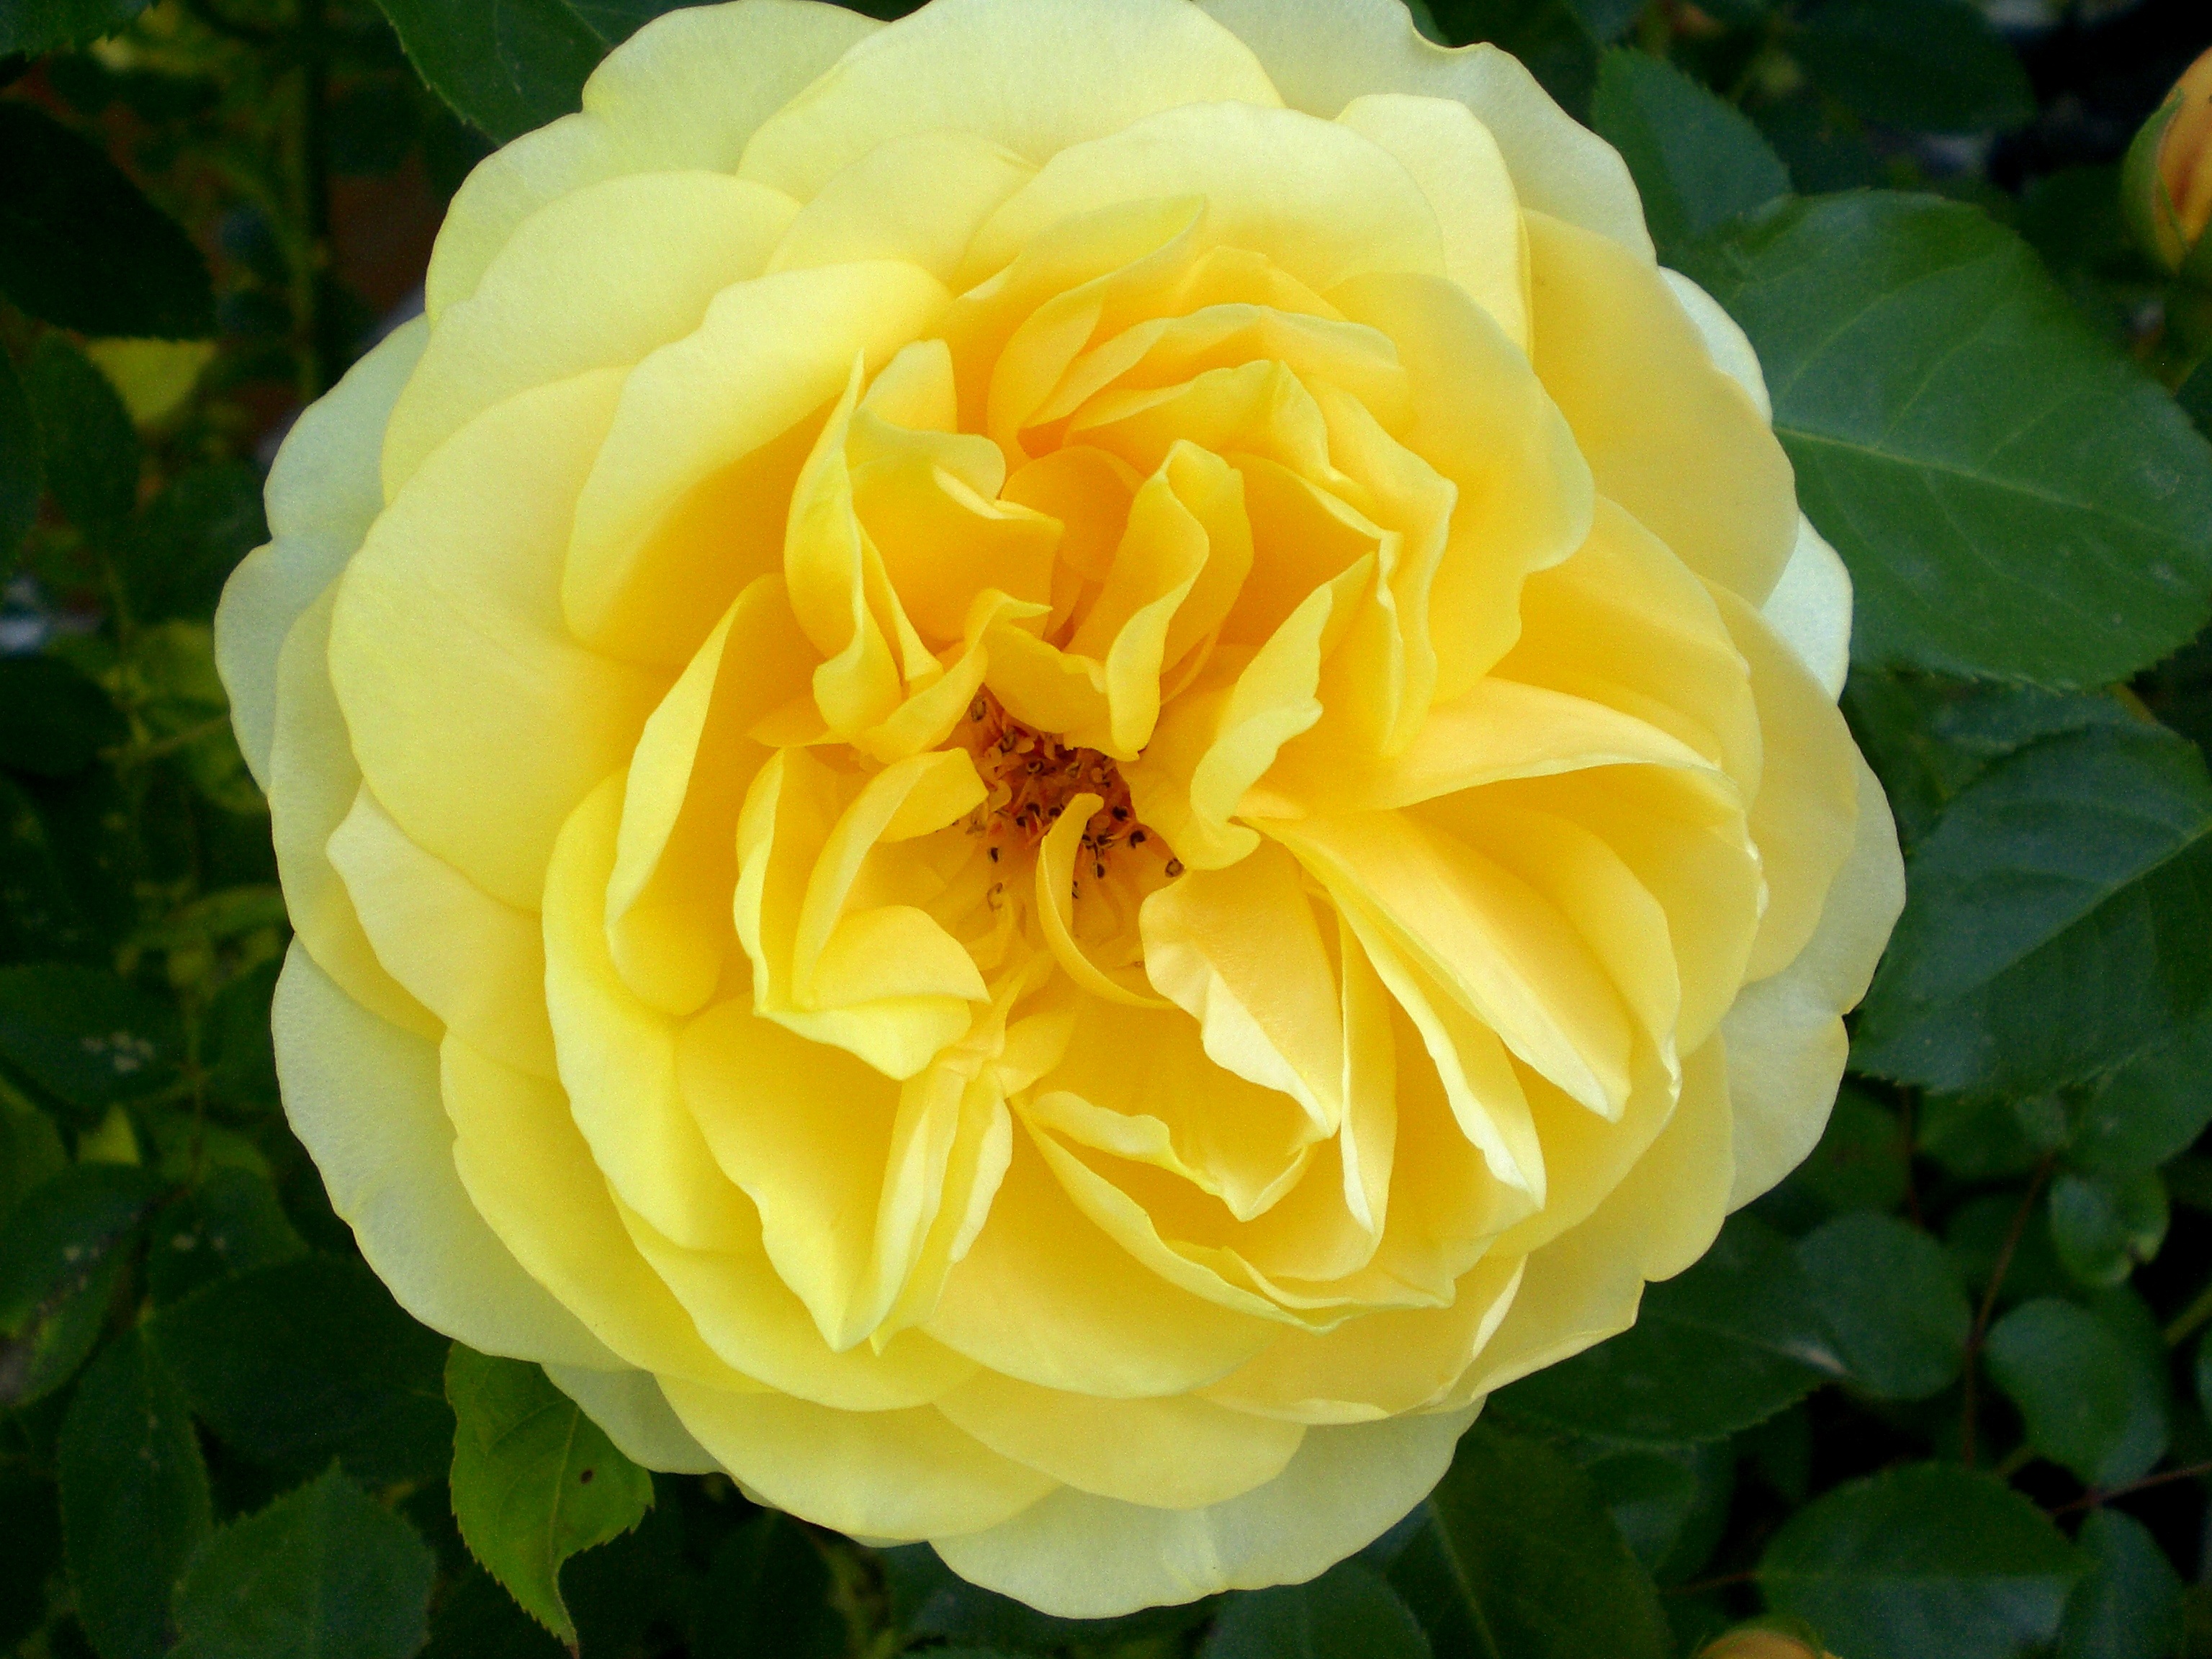
plant, flower, petal, rose, yellow, roses, beautiful, floribunda, fragrance, rose bloom, rose flower, flowering plant, garden roses, rose family, land plant, rosa centifolia, rose order, austrian briar